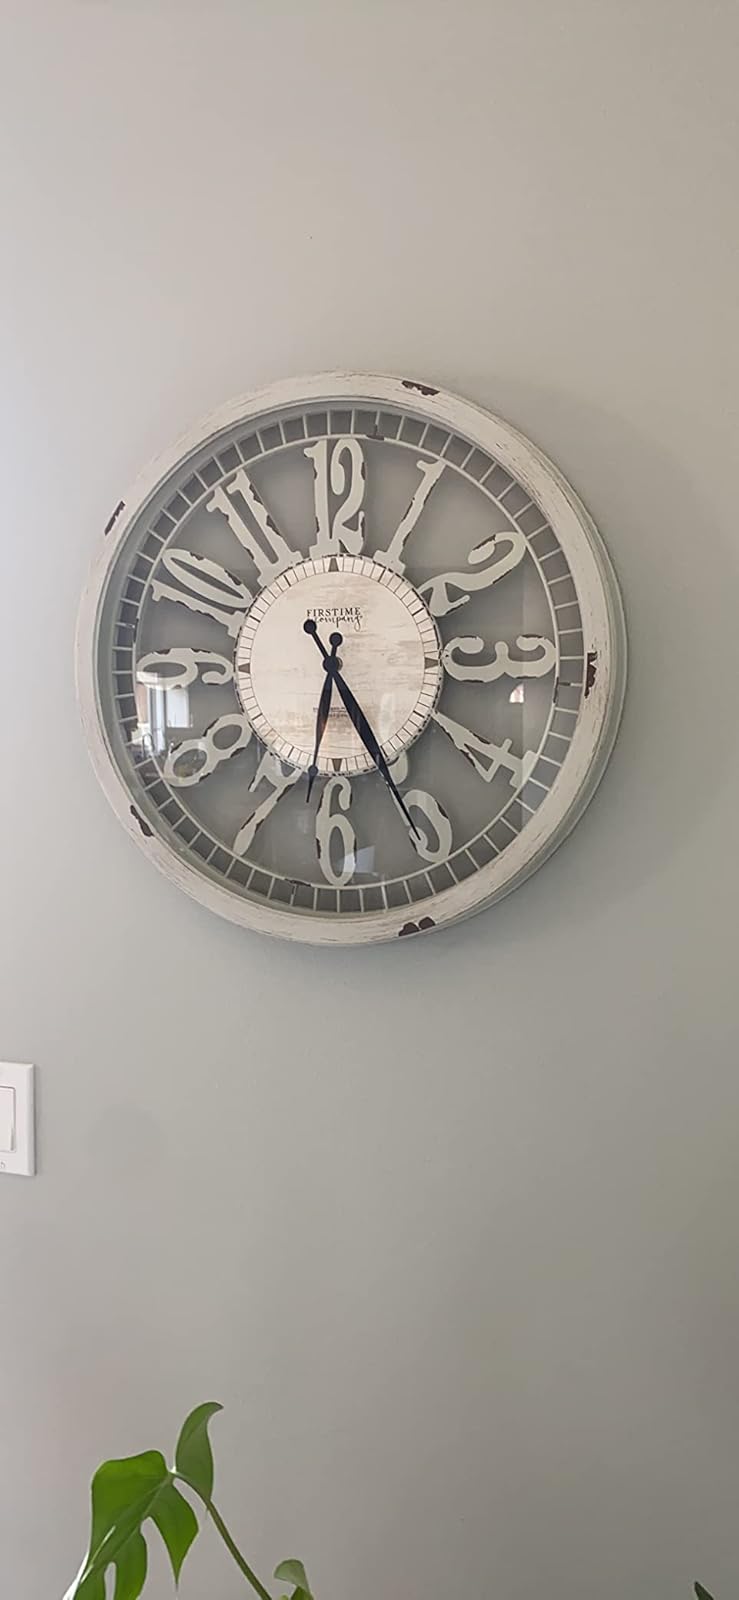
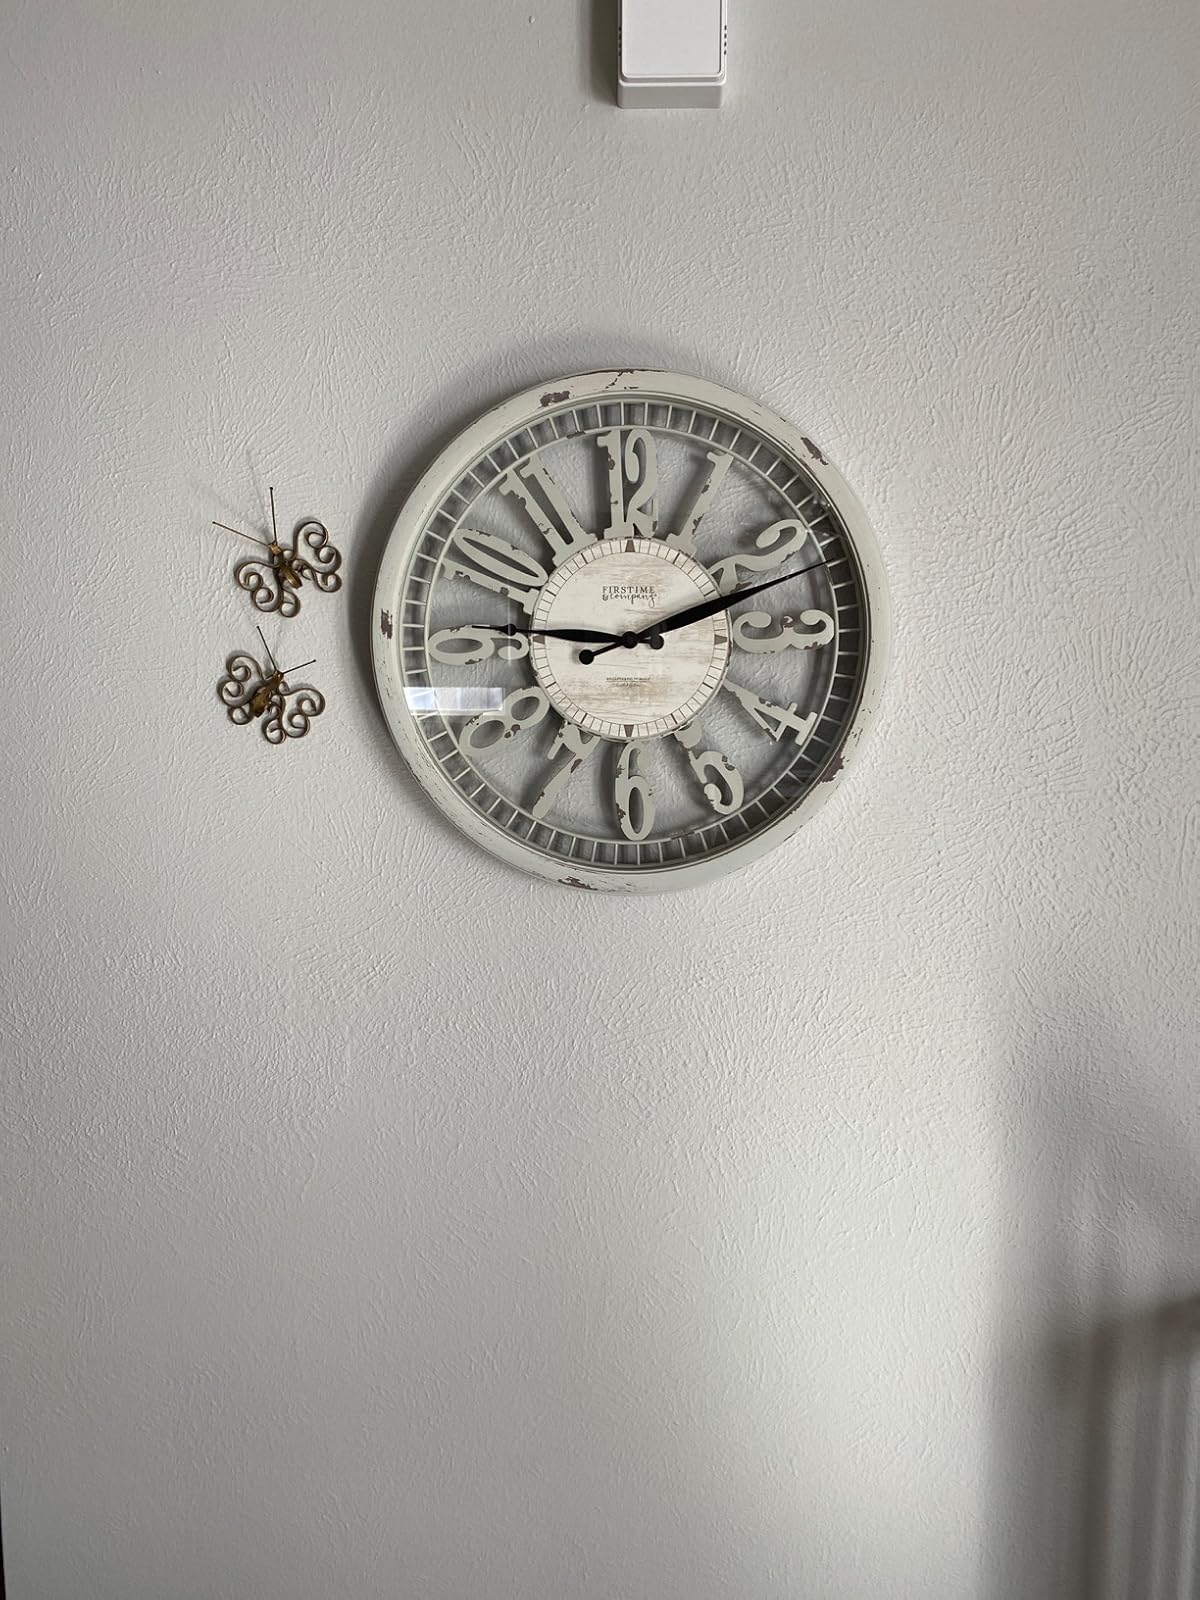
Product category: clock
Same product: yes